Jonker JS-1 Revelation

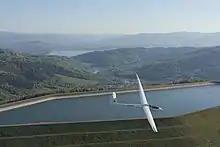
Jonker JS-1 Revelation in flight over Żar mountain

The wing has full-span flaperons, an elliptical planform and uses winglets. It is in 4 pieces, each tip is 1.5 metres. Two novel features are: